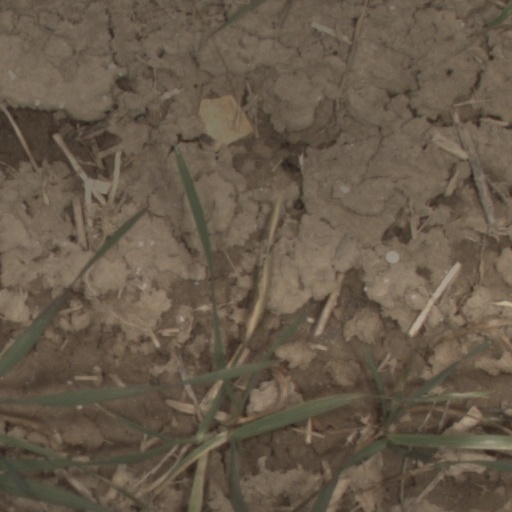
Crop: wheat